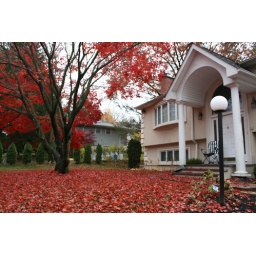
home in the red